Menstrual pad

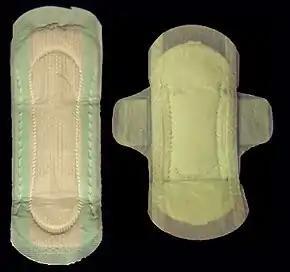
Menstrual pads

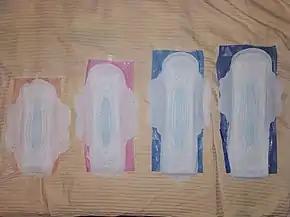
Different sized maxipads

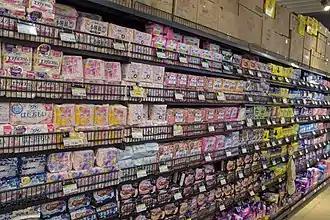
Different brands on a shelf

A menstrual pad is an absorbent item worn in the underwear when menstruating, bleeding after giving birth, recovering from gynecologic surgery, experiencing a miscarriage or abortion, or in any other situation where it is necessary to absorb a flow of blood from the vagina. A menstrual pad is a type of menstrual hygiene product that is worn externally, unlike tampons and menstrual cups, which are worn inside the vagina. Pads are generally changed by being stripped off the pants and panties, taking out the old pad, sticking the new one on the inside of the panties and pulling them back on. Pads are recommended to be changed every 3–4 hours to avoid certain bacteria that can fester in blood; this time also may differ depending on the kind worn, flow, and the time it is worn.